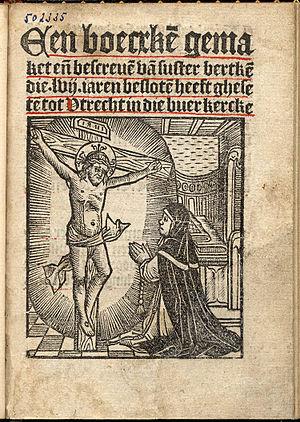
Suster Bertken, aussi Berta Jacobs ou Berta Jacobsdr., née vers 1426 à Utrecht et y décédée le 25 juin 1514, est une recluse des Pays-Bas septentrionaux et, comme poétesse et prosatrice, auteur d'œuvres de dévotion et de quelques chansons.